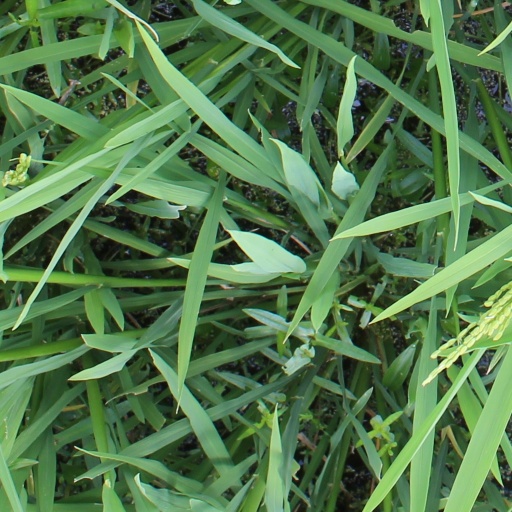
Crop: rice